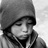
Emotion: sad